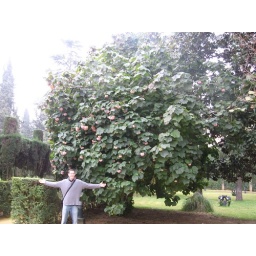
This tree had the most beautiful pink blossoms hanging all over it. It reminded me of a huge hydrangea.